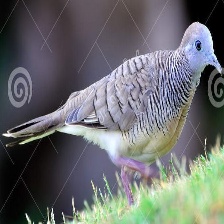
Species: ZEBRA DOVE
Scientific name: GEOPELIA STRIATA